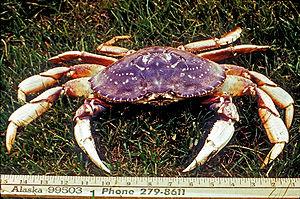
Le Metacarcinus magister, ou Crabe de Dungeness, est une espèce de crabe vivants dans les zostères et les fonds marins de la côte Ouest d'Amérique du Nord de l'Alaska à la Basse Californie. Il mesure en moyenne 20 cm, et est très prisé pour sa chair douce et tendre. Son nom de crabe de Dungeness est tiré du port de Dungeness, dans l'État de Washington.